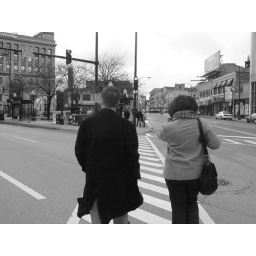
We cross the street in the cold.